David Christiani

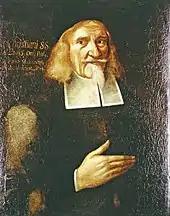
Portrait from the

David Christiani (25 December 1610 – 13 February 1688) was a German mathematician, philosopher and Lutheran theologian. He became an ordinary professor of mathematics at the University of Marburg in 1643, ordinary professor of theology at the University of Giessen in 1681, and rector of the University of Giessen in 1686.